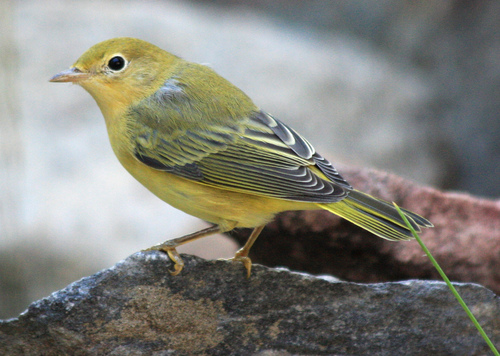
this small yellow bird with a short beak has black striped feathers.
a yellow and black bird with a black eyering with a yellow feeta yellow and black bird with a sharp light yellow beak and yellow breast.
this is a yellow bird with a grey wing and a small pointy beak.
a small yellow bird with a tiny bil and black on its wingbars and secondaries.
this small bird is yellow with a very dark eye and grey and yellow stripes on the secondaries.
this bird is yellow and black in color, with a lightly color beak.
the small bird has a yellow crown, grey colored wings, and black eyes.
this bird has wings that are grey and has a yellow belly
this bird is yellow with a striped wing, yellow legs, a short tail, a small head, and a short pointy beak.
Species: Yellow Warbler